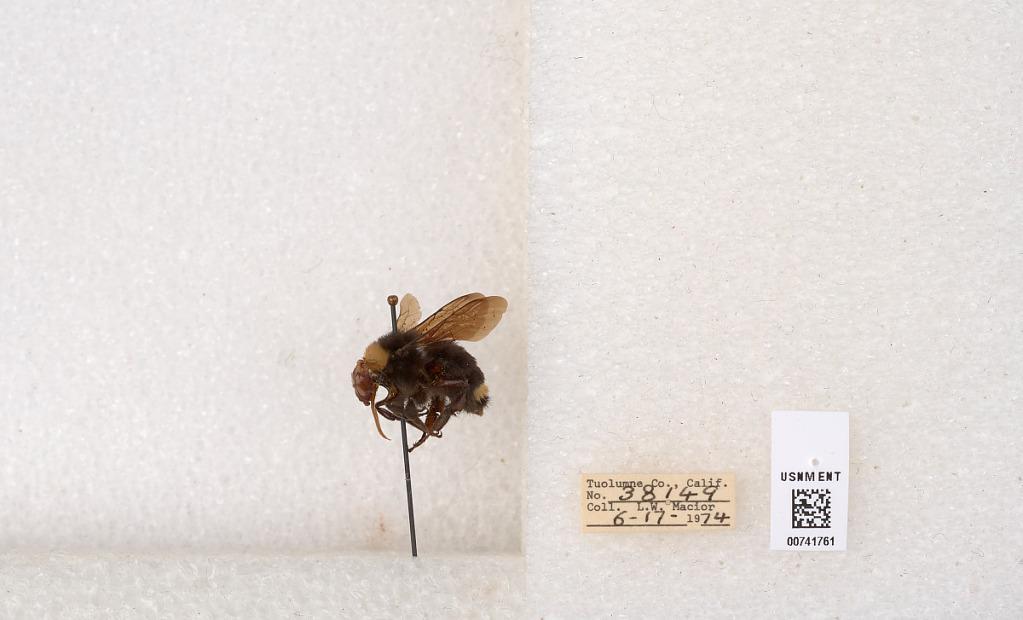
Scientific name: Bombus (Pyrobombus) vosnesenskii Radoszkowski
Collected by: L. Macior
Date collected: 1974-6-17
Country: United States
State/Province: California
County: Tuolumne
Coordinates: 37.9712, -120.228